Secunderabad Cantonment Board

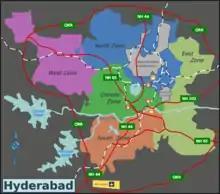
Secunderabad Cantonment along with six zones in Hyderabad

Secunderabad Cantonment Board (SCB) is the civic administrative agency of Secunderabad cantonment area. Geographically, it lies in the twin cities of Hyderabad-Secunderabad. Secunderabad Cantonment Board is India’s second largest cantonment board, after Bathinda Cantonment. There are eight civilian wards in Secunderabad Cantonment Board, with a population of four lakh. Being primarily a military area, the Secunderabad cantonment comes under the administrative purview of the union defence ministry of the government of India. It oversees an area of , where there are several military camps. Secunderabad Cantonment has a huge land bank (about 18,350 acres), which has been protected since the British era.